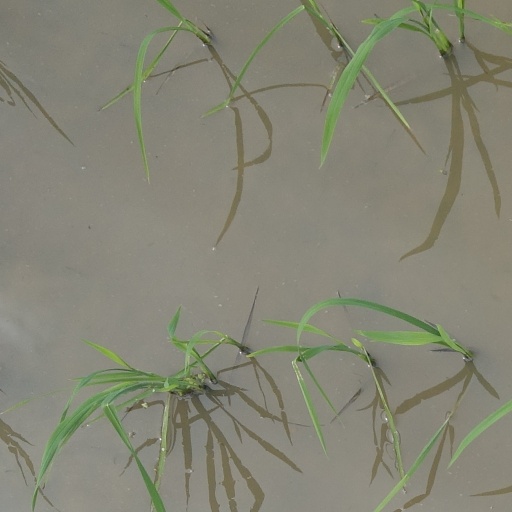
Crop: rice